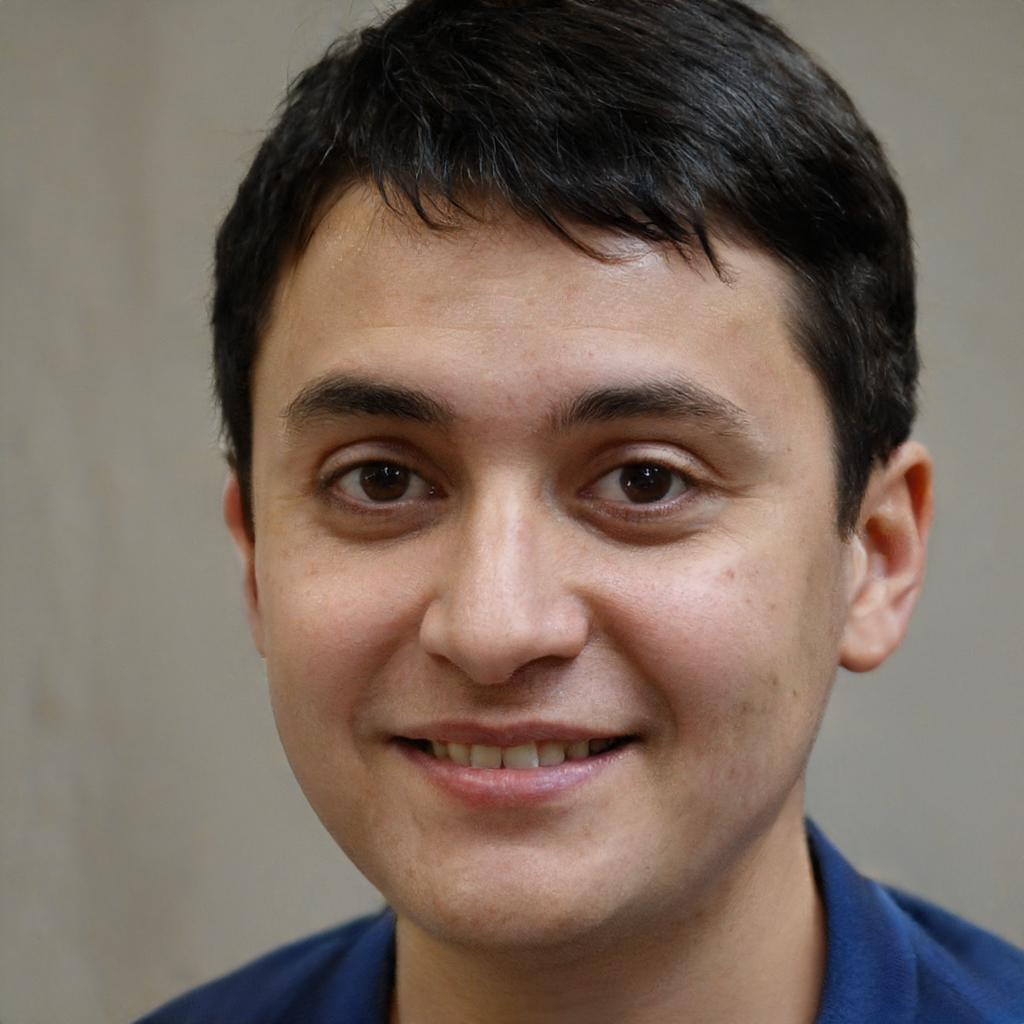
Label: No Watermark